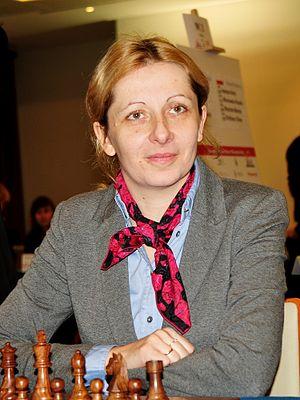
Monika Soćko est une joueuse d'échecs polonaise, meilleure joueuse de ce pays et grand maître international depuis 2008.